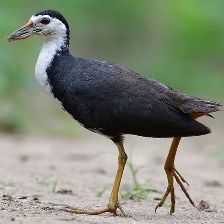
Species: WHITE BREASTED WATERHEN
Scientific name: AMAURORNIS PHOENICURUS
ImageNet parent category: european_gallinule